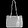
Label: Bag